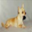
Label: dog